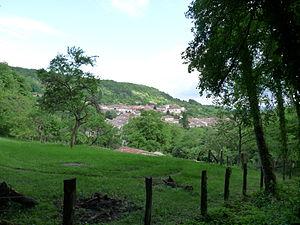
Une vue sur le village de Charmes-la-Côte (54113, Meurthe-et-Moselle, Lorraine, France) et l'église de la Nativité-de-la-Vierge-Marie, prise du Paquis.
Charmes-la-Côte est une commune française située dans le département de Meurthe-et-Moselle en région Grand Est, à 8 kilomètres au sud-ouest de la ville de Toul. Comme à Charmes, autre commune française, située dans le département des Vosges et la région Lorraine, les habitants sont des Carpiniens et des Carpiniennes.